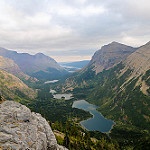
Scene: Outdoor